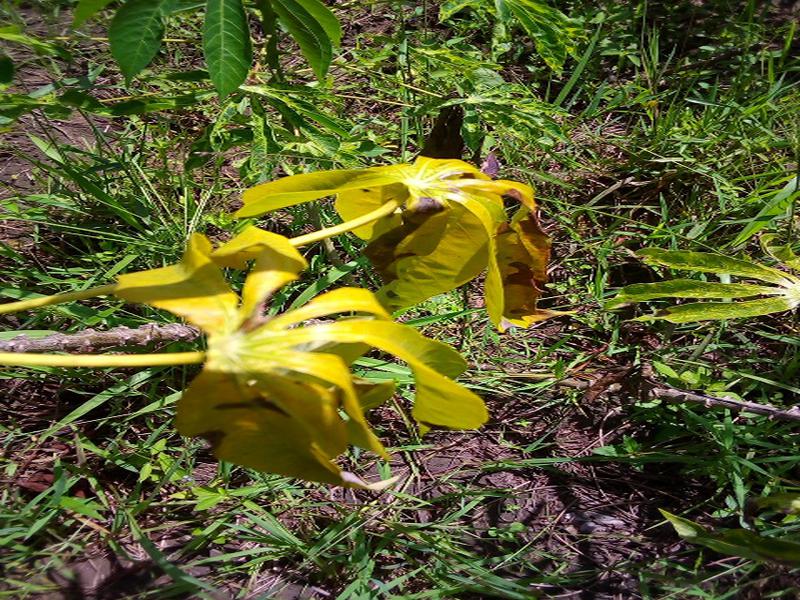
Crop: cassava
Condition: bacterial_blight